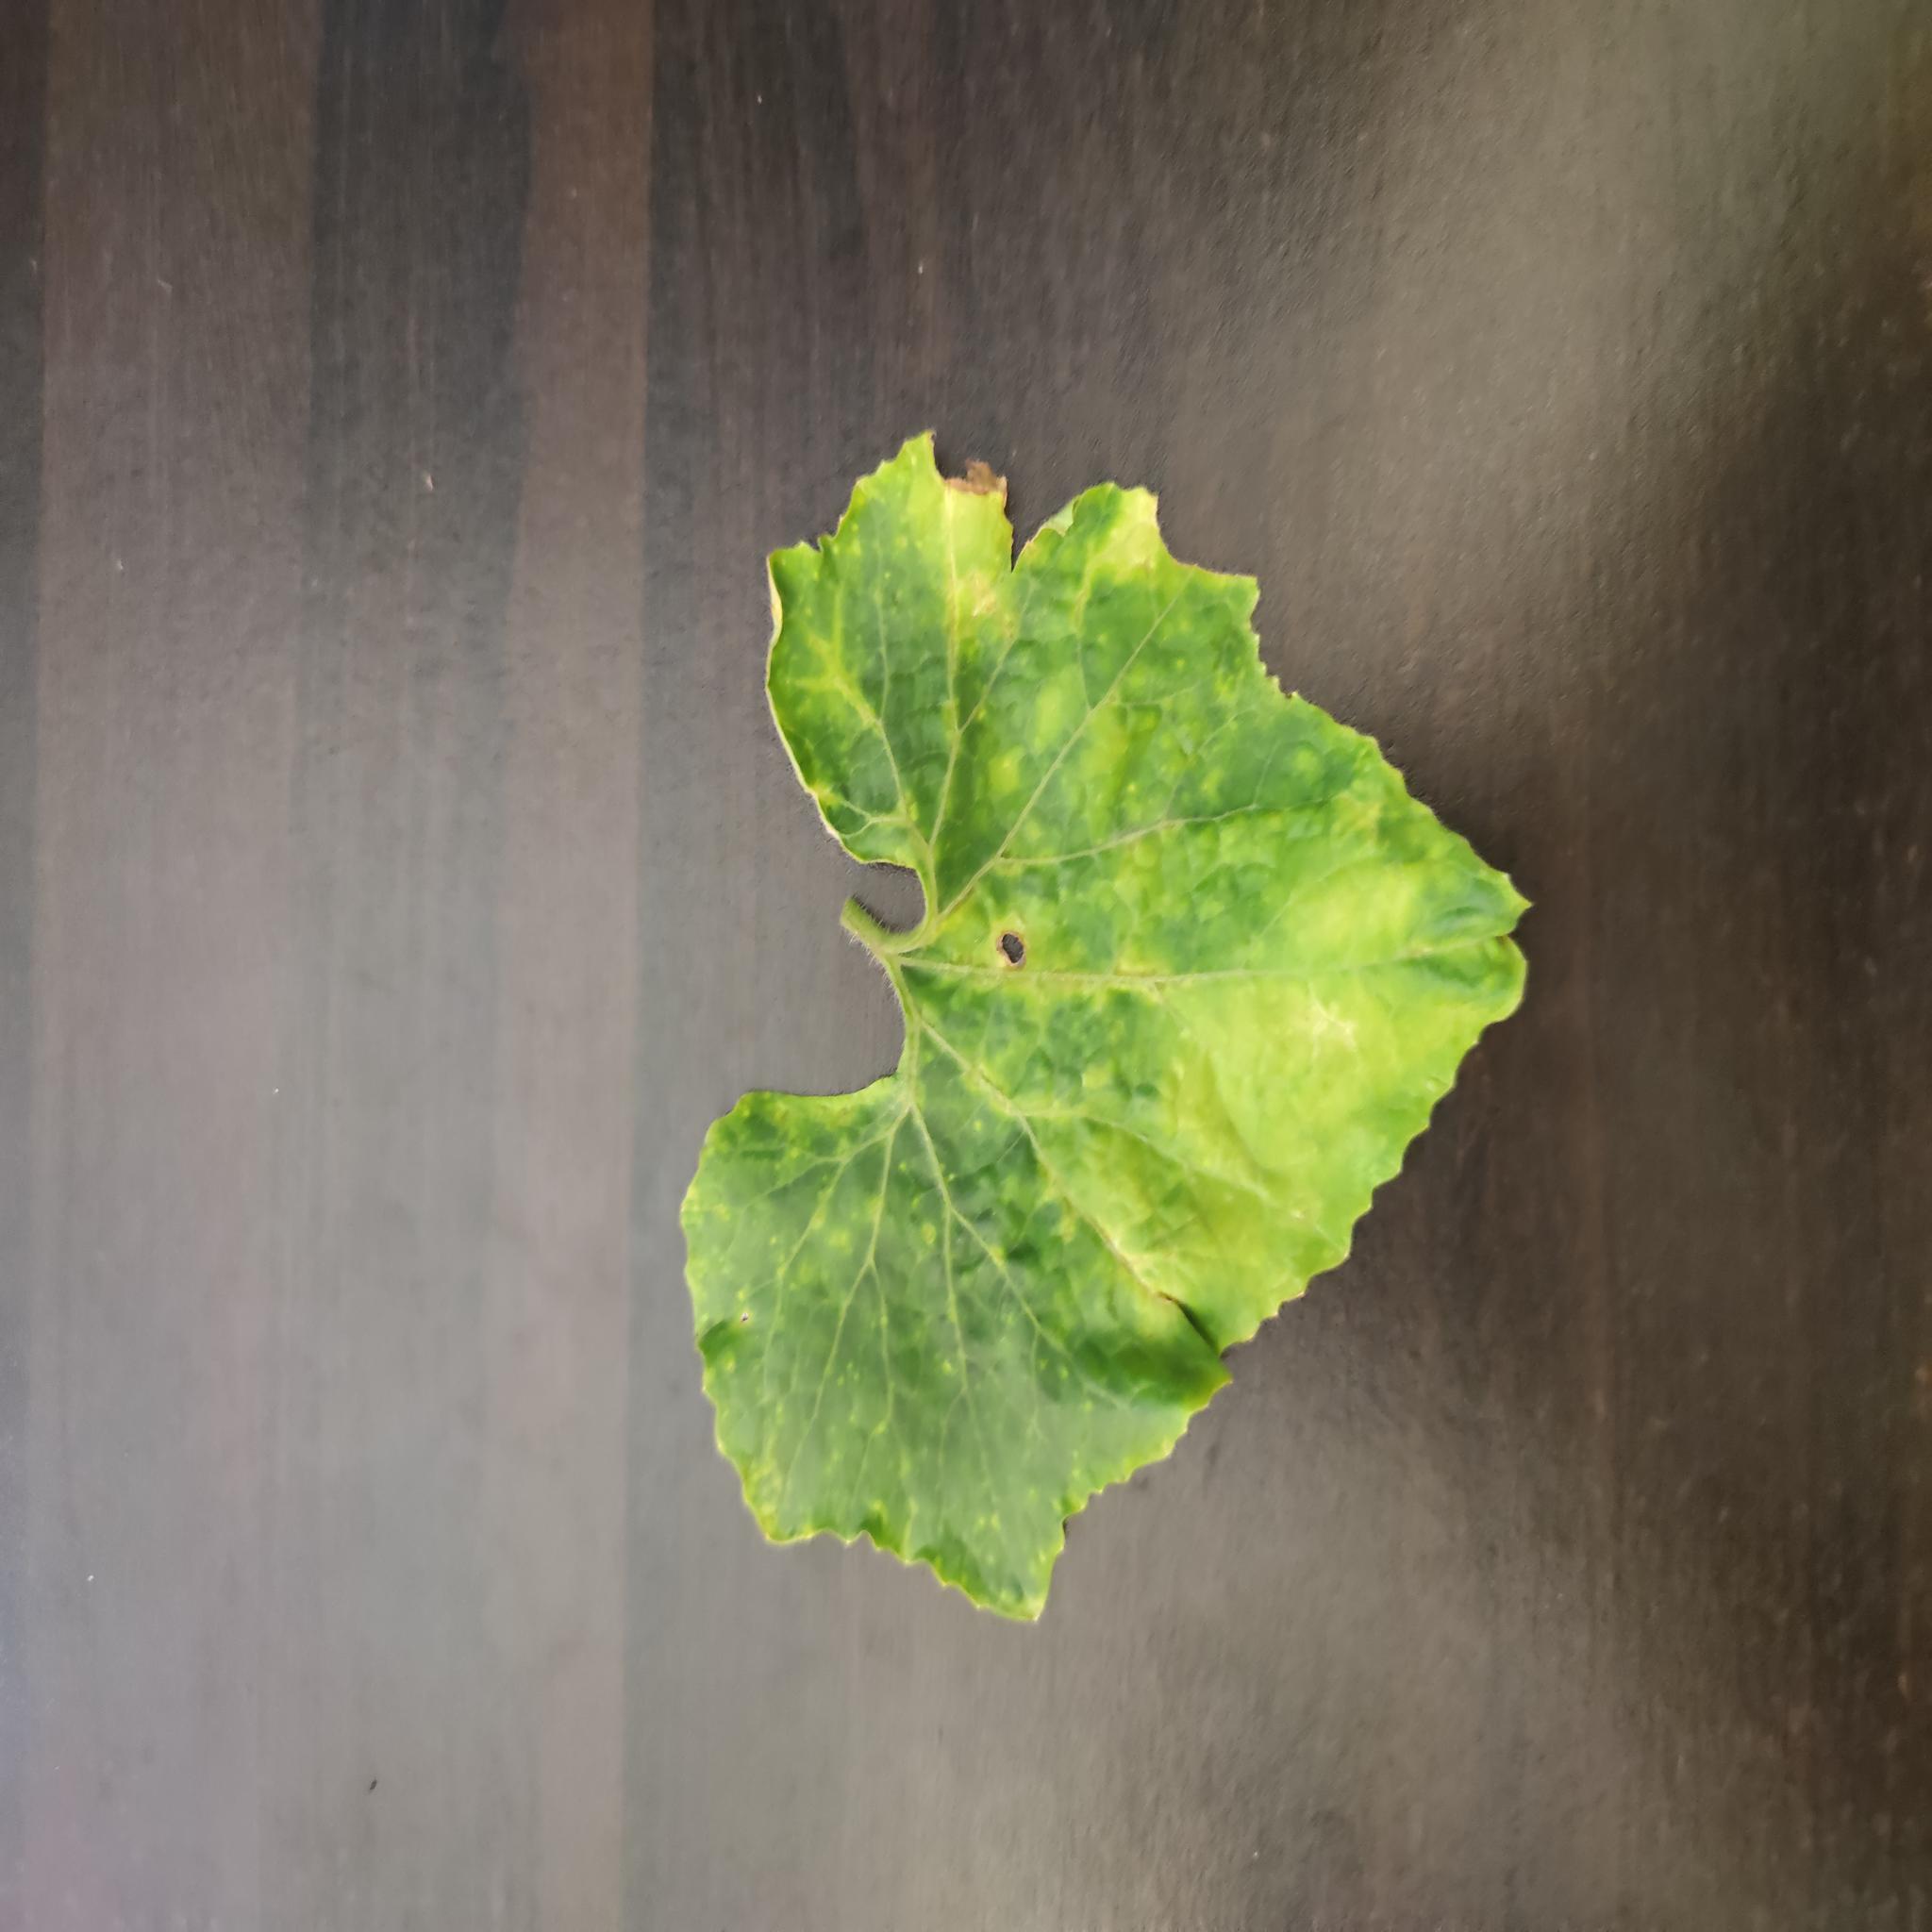
Label: Downy mildew